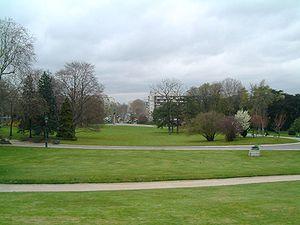
Pelouse du parc Montsouris à Paris.
Le quartier du Parc-de-Montsouris est le 54ᵉ quartier administratif de Paris situé dans le 14ᵉ arrondissement.
Les Rats de Montsouris est un roman policier français de Léo Malet, paru en 1955 aux Éditions Robert Laffont. C'est le cinquième des Nouveaux Mystères de Paris, série ayant pour héros Nestor Burma.
Nicolas de Staël, baron Nikolaï Vladimirovitch Staël von Holstein, né le 23 décembre 1913 à Saint-Pétersbourg, mort le 16 mars 1955 à Antibes, est un peintre français originaire de Russie, issu d'une branche cadette de la famille Staël von Holstein.